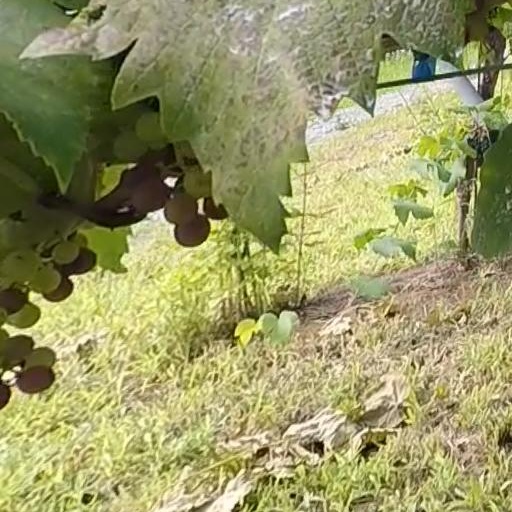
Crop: grape